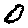
Label: 0